Typhoon Rammasun

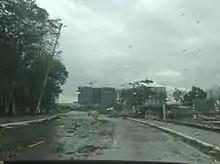
Aftermath of Rammasun in José W. Diokno Boulevard

On July 10, as the JTWC initiated advisories on the system, the United States National Weather Service Weather Forecast Office in Tiyan, Guam issued a tropical storm watch for Guam, Rota, Tinian, Saipan and surrounding waters out to . Later that day the Governor of Guam Eddie Calvo, declared the island nation to be in Tropical Cyclone Condition of Readiness 3 , as the strongest winds over the island were expected to peak between . Both of these warnings meant that destructive tropical storm force winds were possible on the islands during the next 48 hours. After the system was declared a tropical storm, tropical storm warnings were issued for Guam and Rota, while TCCOR 2 was declared for Guam. After TCCOR 2 was declared, all of the non essential agencies of the Guam Government and several business were shut down, including the Judiciary and University. Six elementary schools around the island were used as storm shelters, while woman who had been pregnant for more than 38 weeks and or high risk were asked to report to the Guam Memorial Hospital. A TCCOR 1 was subsequently declared during July 11, as destructive winds were expected to impact the island nation within twelve hours. As a result, all outdoor activity was prohibited until early the next day when the watches and warnings were cancelled after the system was downgraded to a tropical depression. Eddie Calvo subsequently reverted the TCCOR for Guam to the seasonal TCCOR, as no damaging or destructive winds were expected to affect Guam as the depression moved through the Rota Channel. NWS Guam subsequently noted that heavy thunderstorms had developed near the center of the system as it moved through the Rota Channel and that the weather over Guam could have been a lot worse.